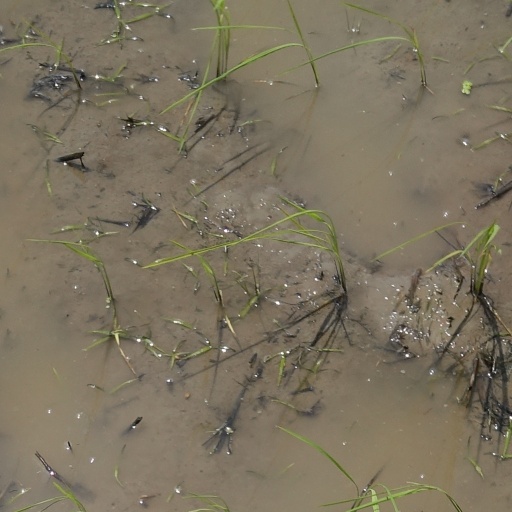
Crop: rice